Mikhail Tal

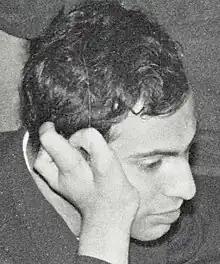
Tal in 1961

Soon after losing the rematch with Botvinnik, Tal won the 1961 Bled supertournament in SFR Yugoslavia, by one point over Fischer, despite losing their individual game, scoring 14½ from nineteen games (+11−1=7) with the world-class players Petrosian, Keres, Gligorić, Efim Geller, and Miguel Najdorf among the other participants.